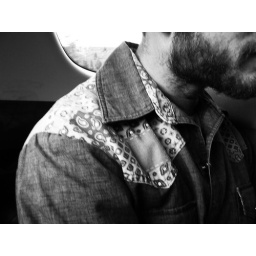
I took these shots in the car on the way to Bozeman. We were sitting in the way back seat and got bored.